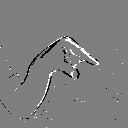
ASL letter: q